Football Association of Bosnia and Herzegovina

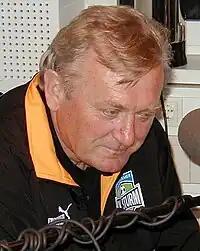
Ivica Osim become the interim leader of the Bosnian FA, after FIFA and UEFA suspended the country from international competitions for two months in April 2011

From 1 April 2011 to December 2012, NSBiH was run by a FIFA-imposed normalisation committee headed by football great Ivica Osim, which helped lift the FIFA imposed suspension of Bosnian football.